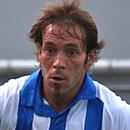
Age: 28